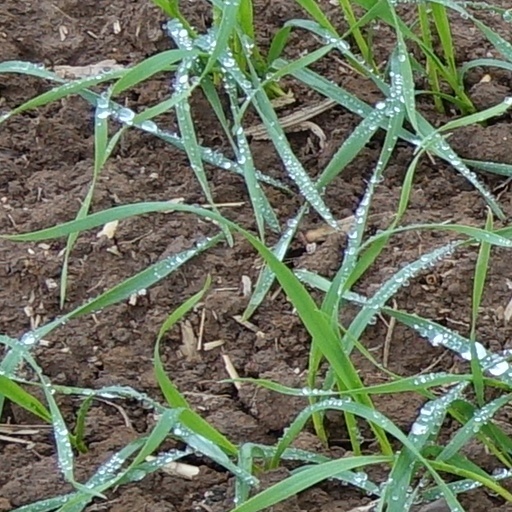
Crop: wheat